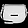
Label: Bag